Mehdi Seyed-Salehi

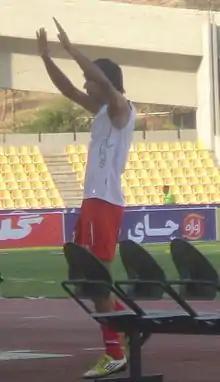
Seyed-Salehi in Persepolis' training, Takhti Stadium, 23 August 2013

He was a member of Iran national under-23 football team in its unsuccessful qualification campaign for Athens 2004.